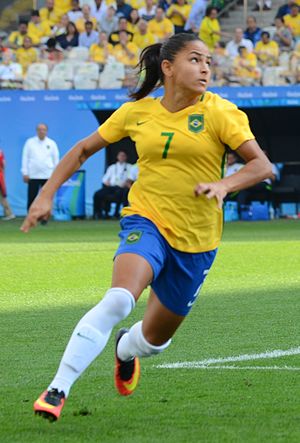
Debinha
Debinha ved Sommer-OL 2016.
Débora Cristiane de Oliveira er en kvindelig brasiliansk fodboldspiller, der spiller som midtbane/angriber for amerikanske North Carolina Courage i National Women's Soccer League og Brasiliens kvindefodboldlandshold, siden 2011.